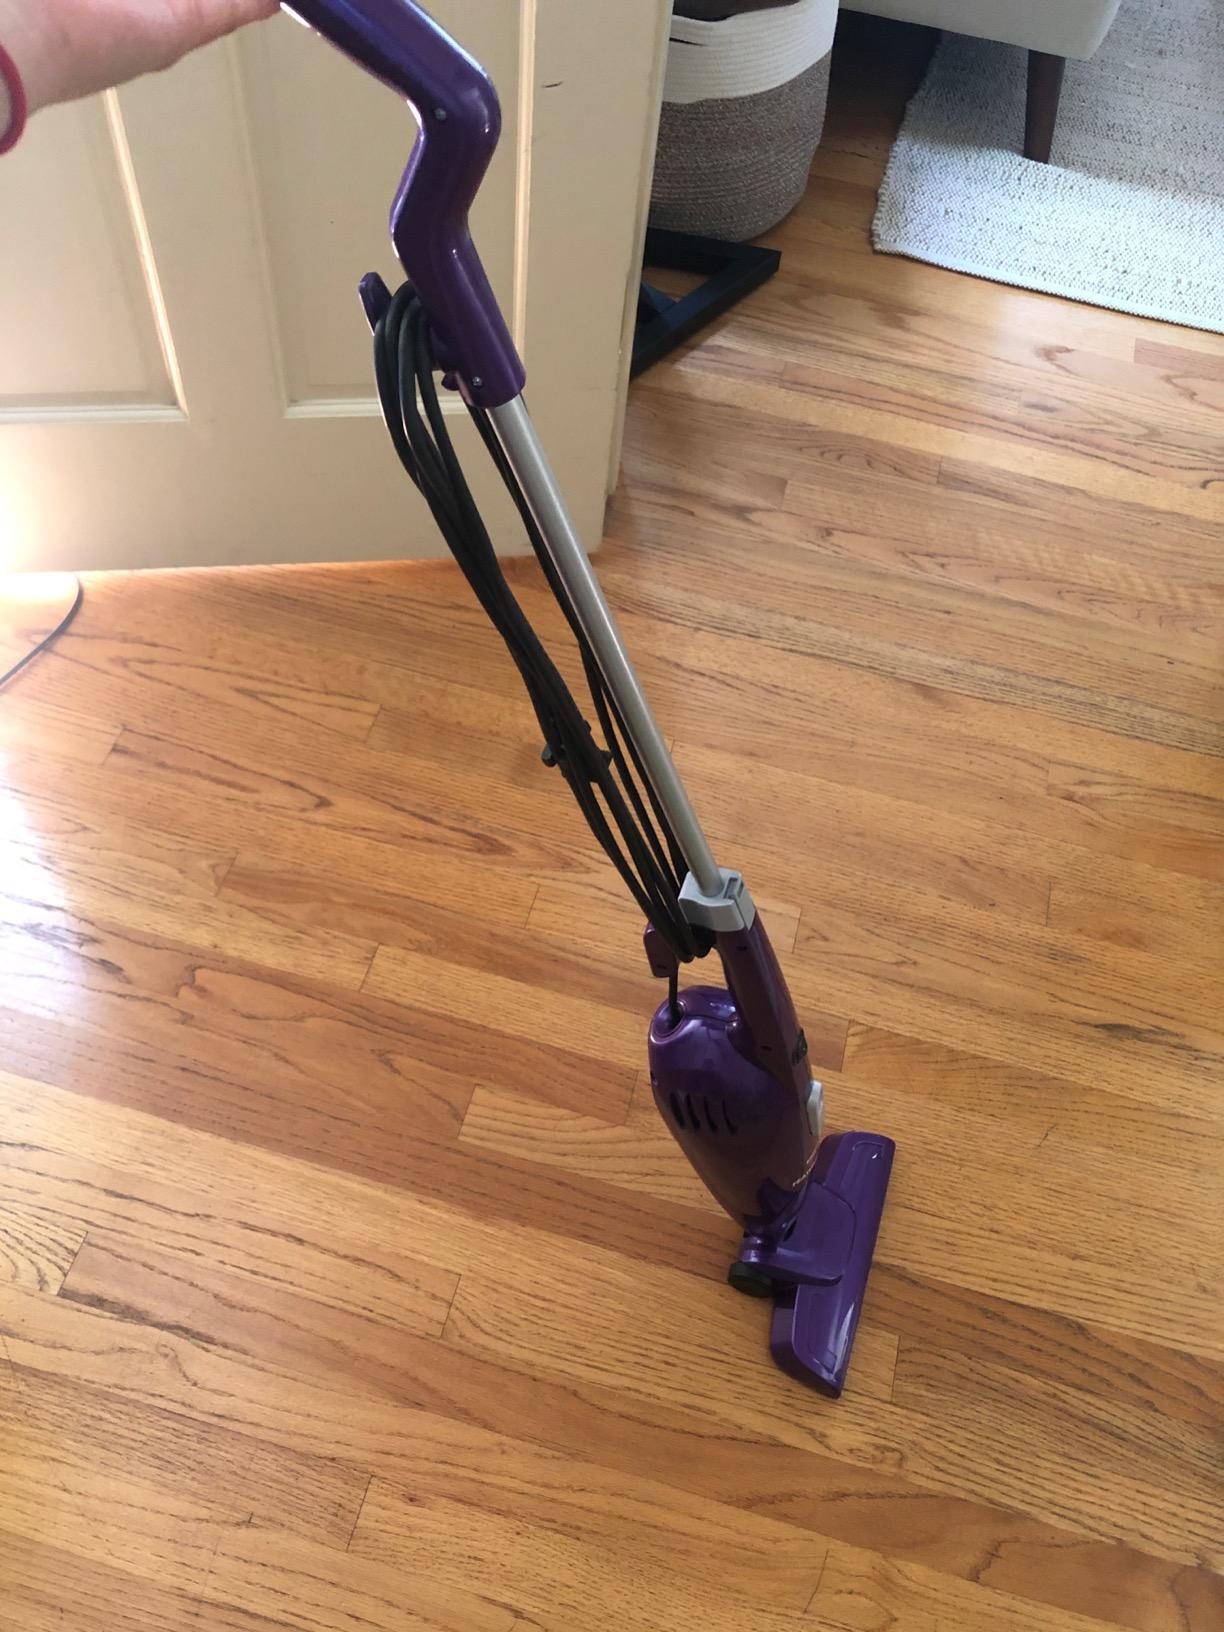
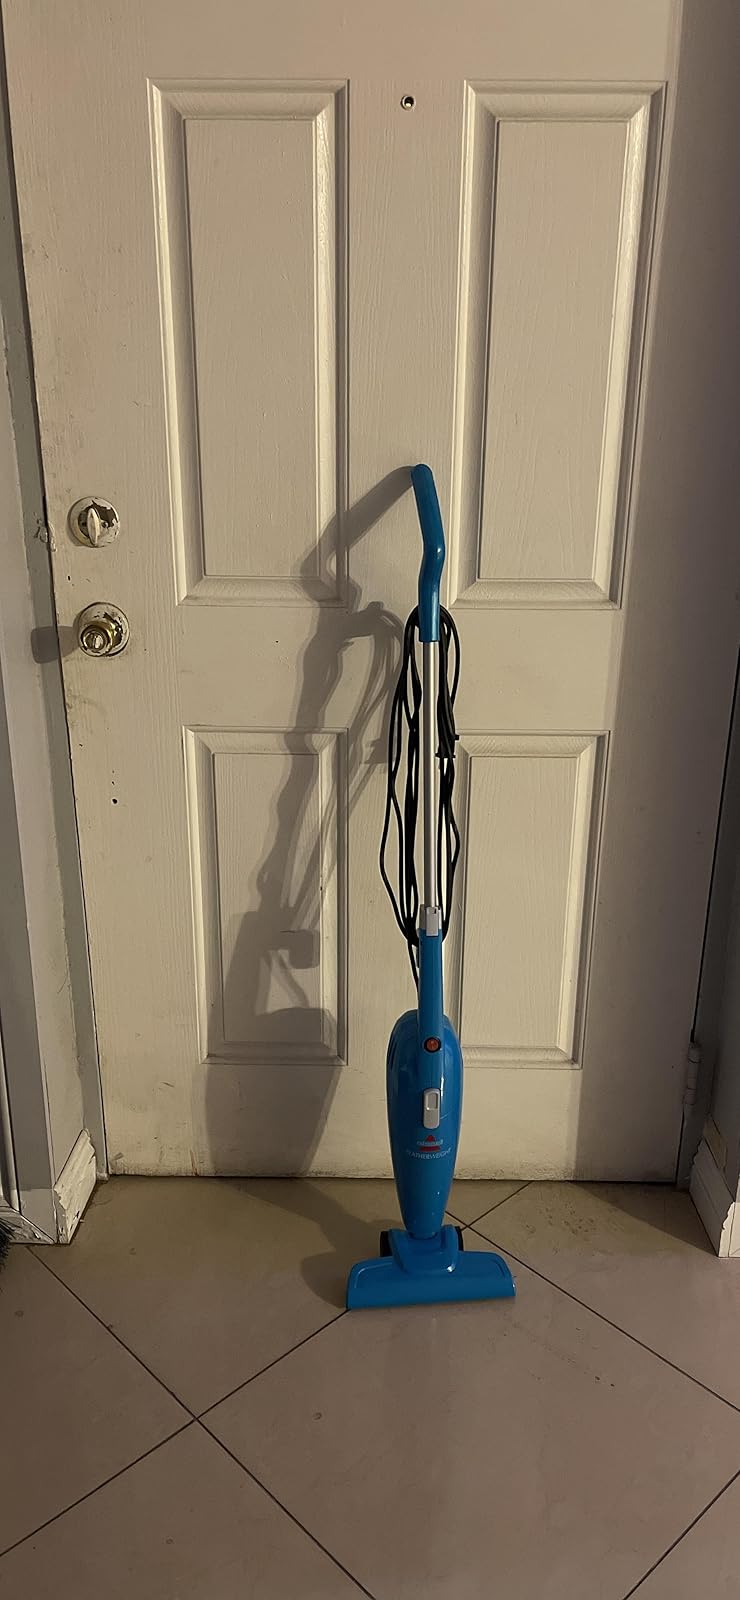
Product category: items_vacuum
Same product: no